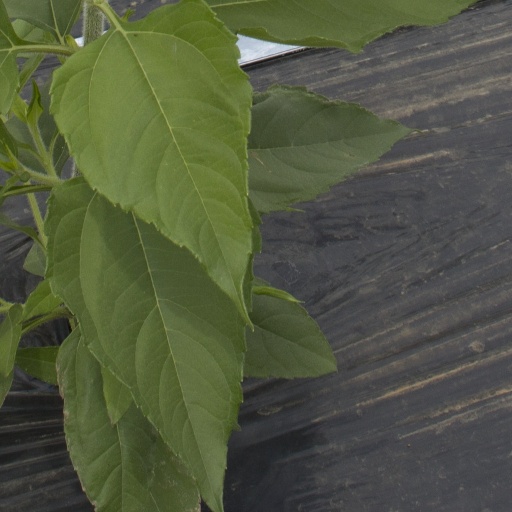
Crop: Jerusalem artichoke